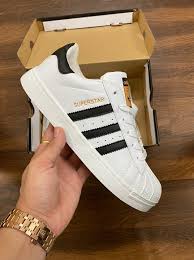
Label: Sneaker